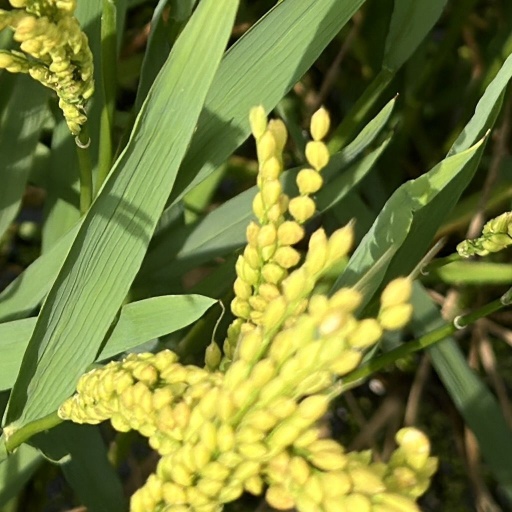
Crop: rice